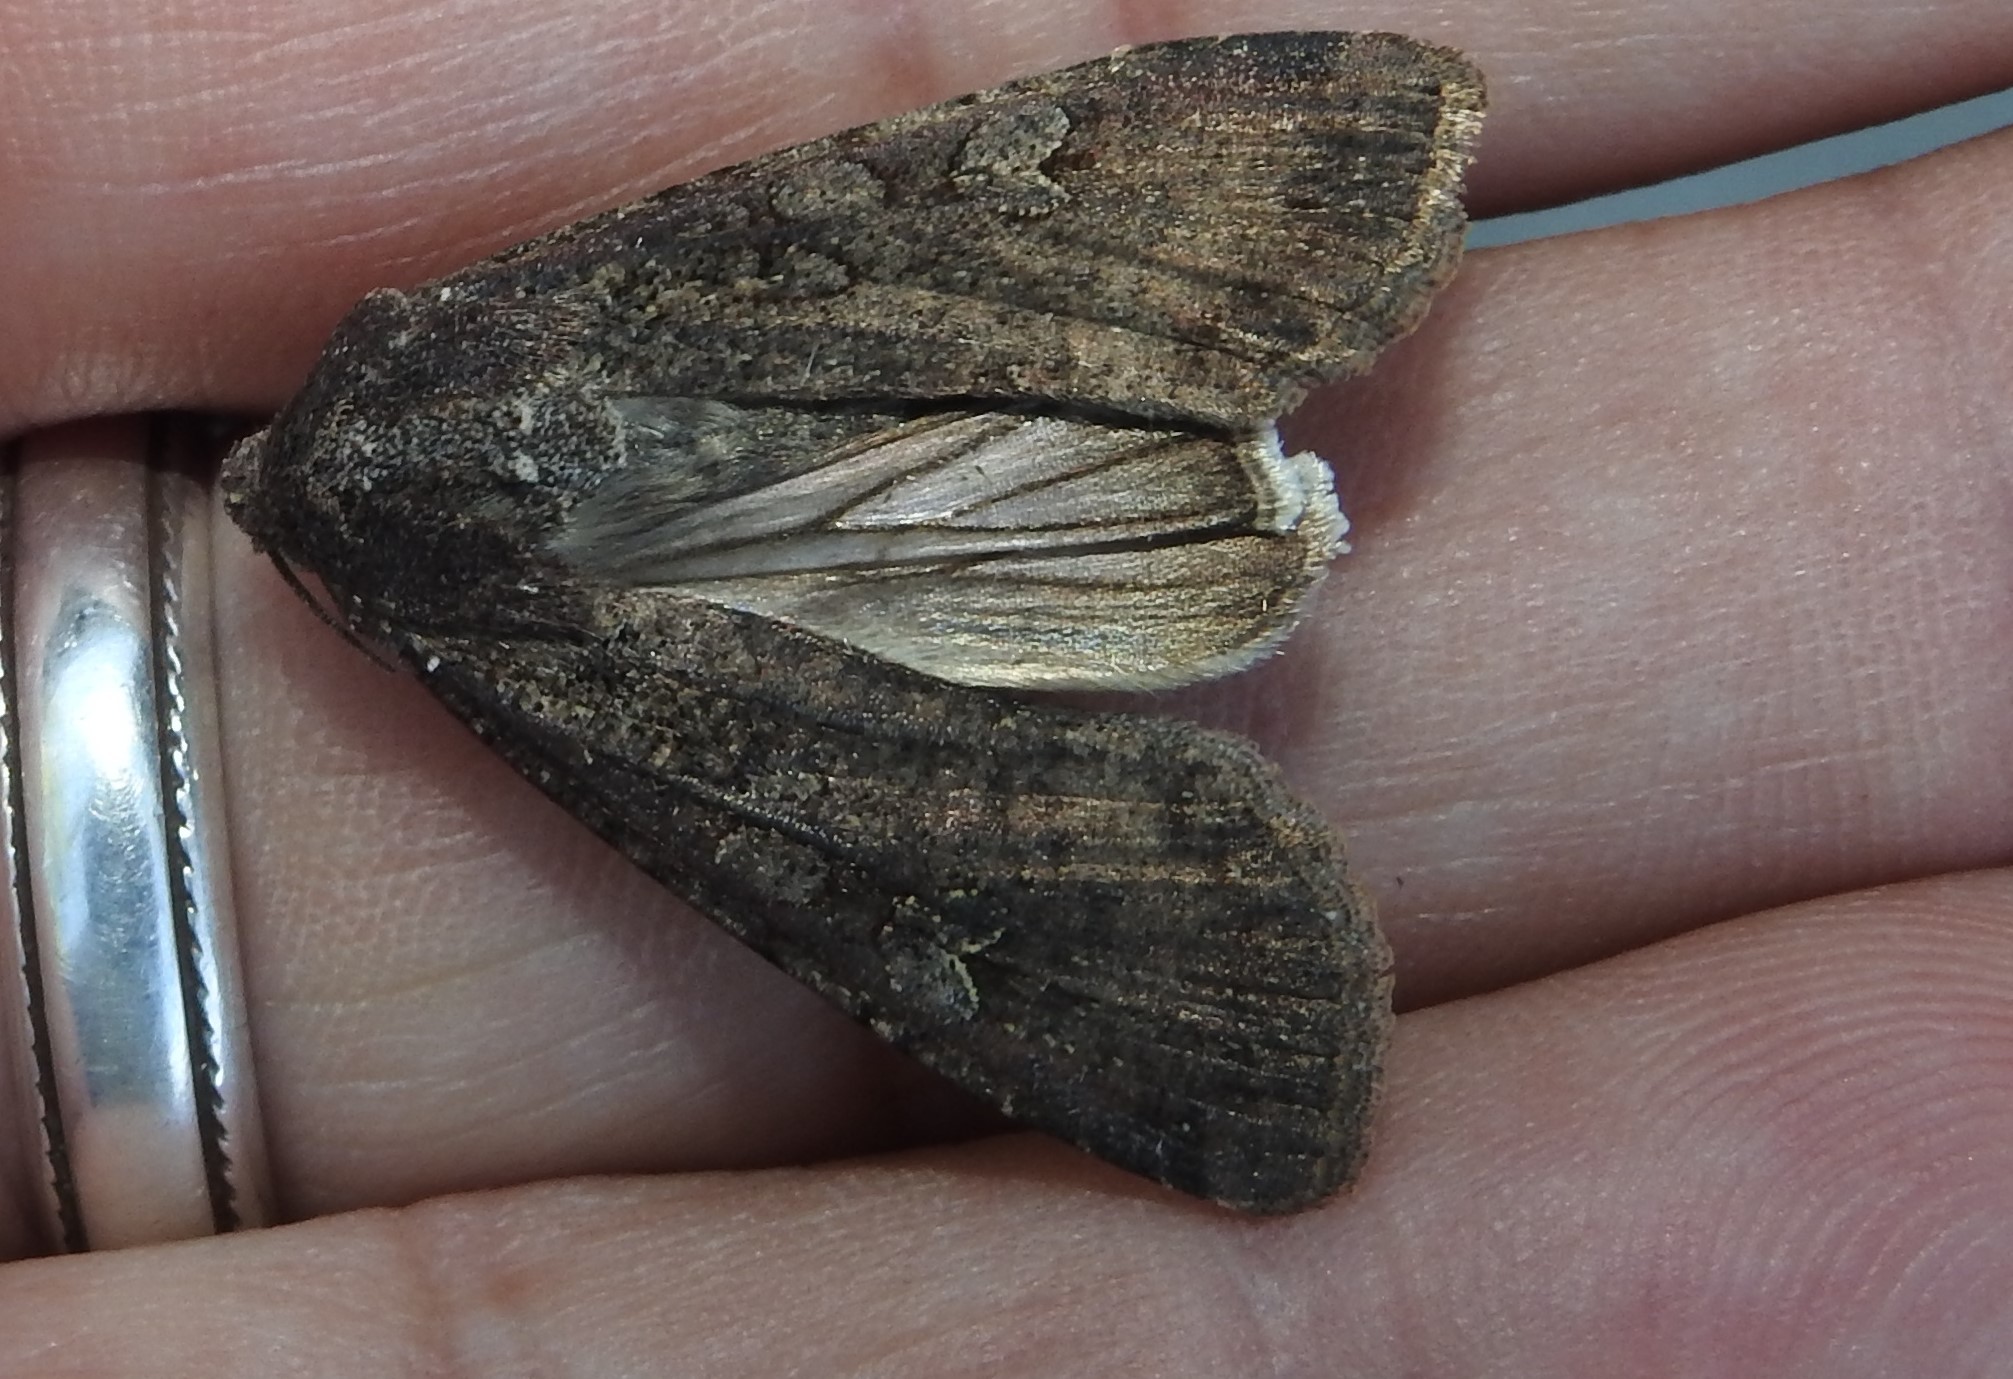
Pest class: cutworms